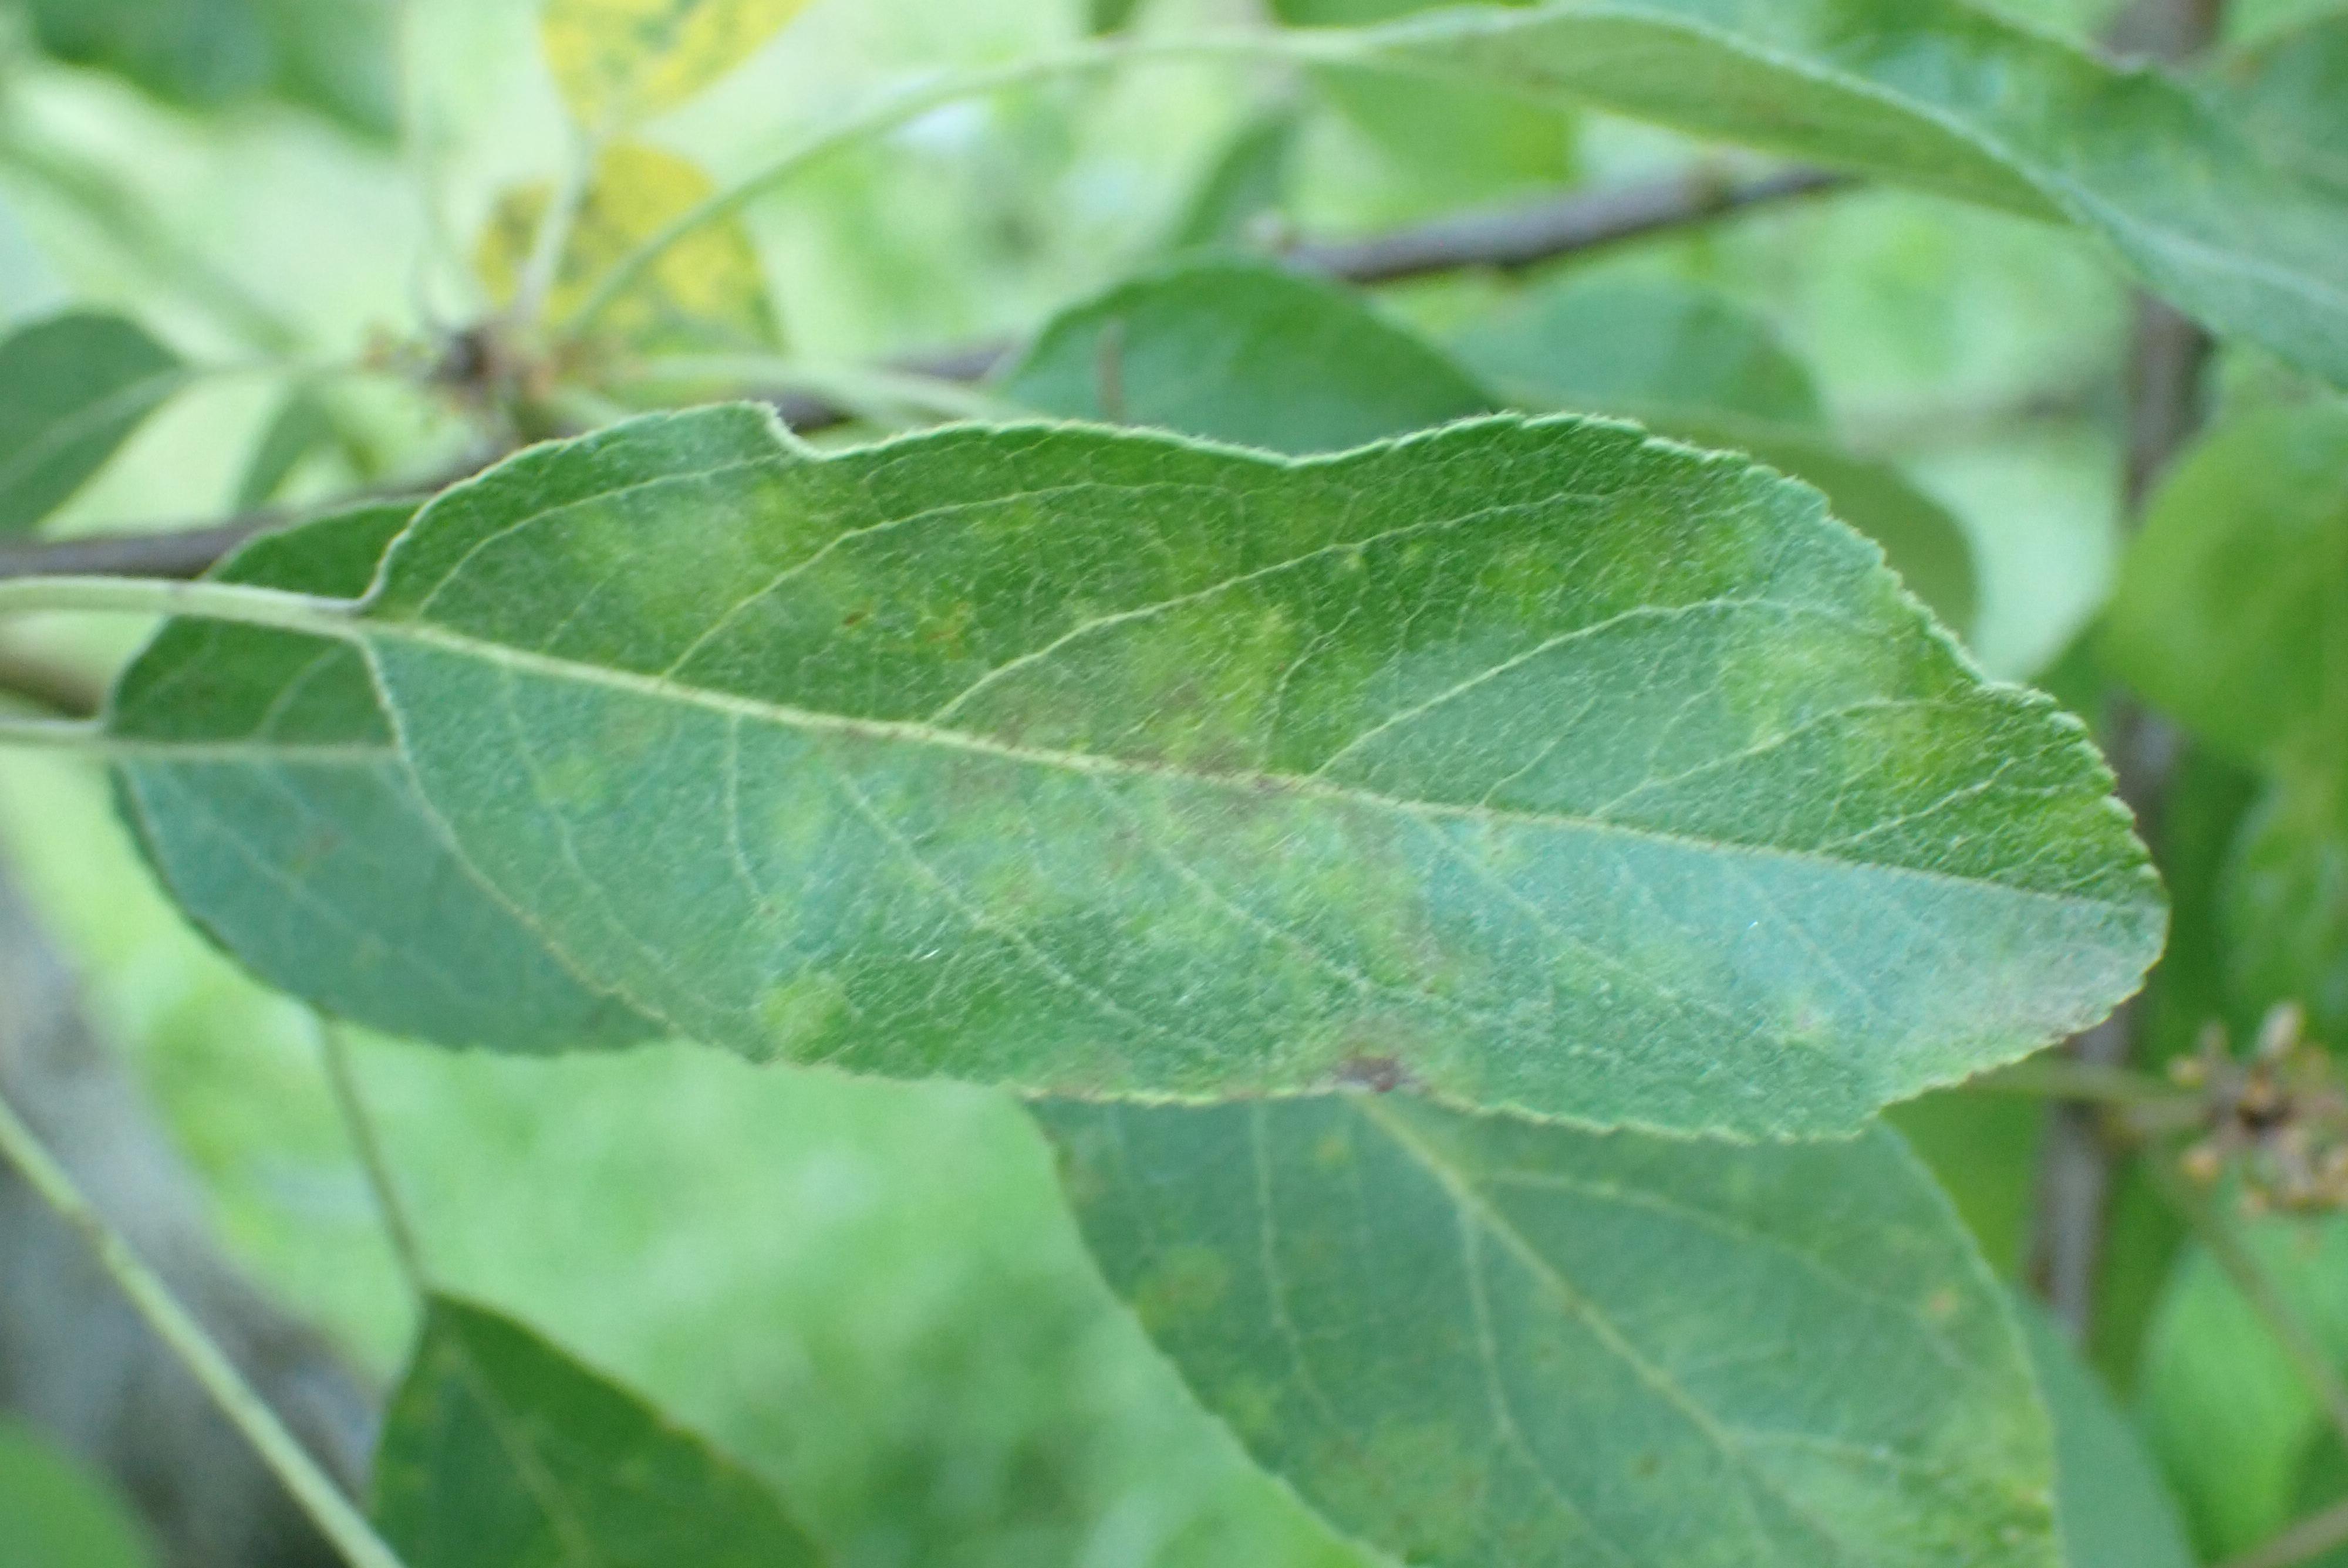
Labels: scab